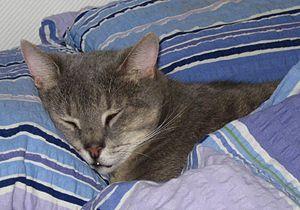
Chessie est un personnage fictif de chaton qui a été utilisé longtemps comme emblème de la compagnie de chemin de fer américaine Chesapeake and Ohio Railway.